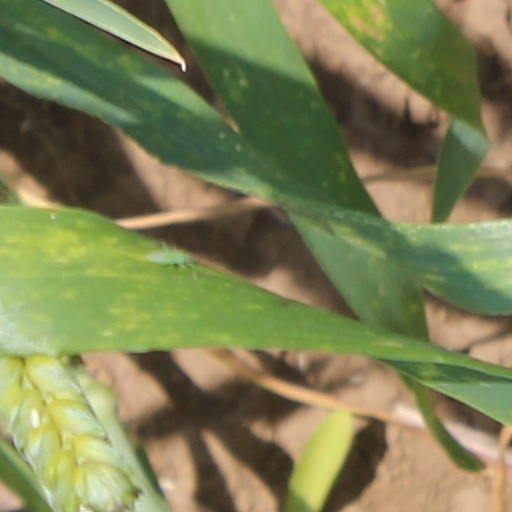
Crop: wheat